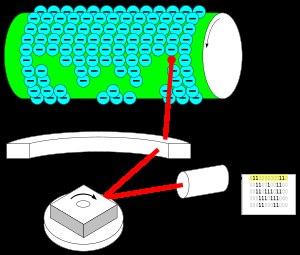
Une imprimante laser est un type d’imprimante permettant la reproduction haute qualité de textes et de graphiques sur support papier ou optique. Les imprimantes laser utilisent un procédé d’impression xérographique, mais se distinguent des photocopieurs par le fait que l’image est produite par le balayage direct d’un faisceau laser à travers le tambour interne de l’imprimante.